Djibouti Armed Forces

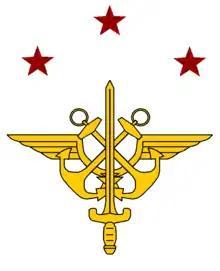
Official Badge of the Djiboutian Armed Forces

The Djibouti Armed Forces (DJAF; , FAD) are the military forces of Djibouti. They consist of the Djiboutian National Army and its sub-branches the Djiboutian Air Force and Djiboutian Navy. As of 2018, the Djibouti Armed Forces consists of 20,470 (2018 est.) ground troops, which are divided into several regiments and battalions garrisoned in various areas throughout the country. The Djibouti Armed Forces are an important player in the Bab-el-Mandeb and Red Sea.